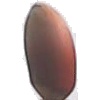
Label: hazelnut